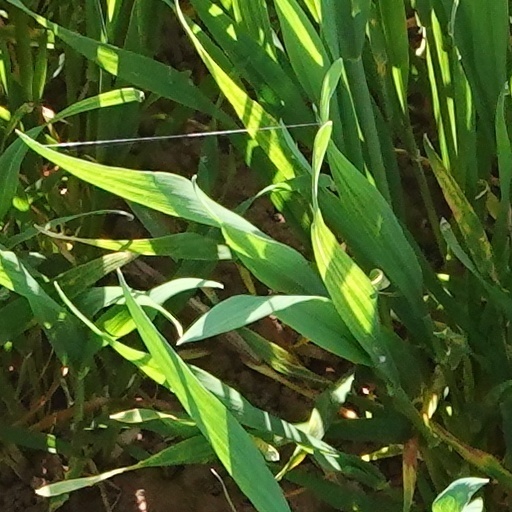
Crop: wheat